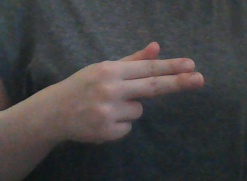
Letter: ghain